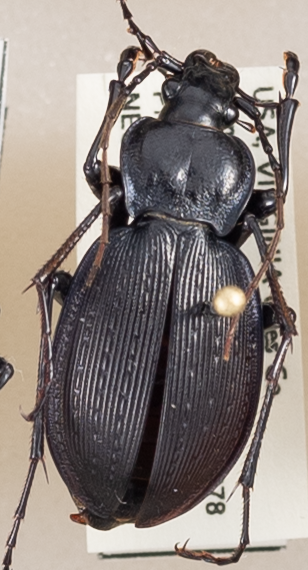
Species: Carabus goryi
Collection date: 2018-06-19 04:00:00
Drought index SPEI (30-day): -0.54
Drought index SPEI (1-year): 0.32
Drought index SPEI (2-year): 0.63